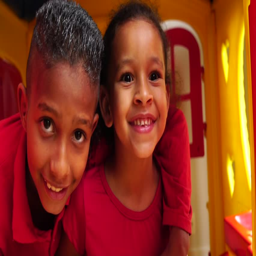
person looking to the camera